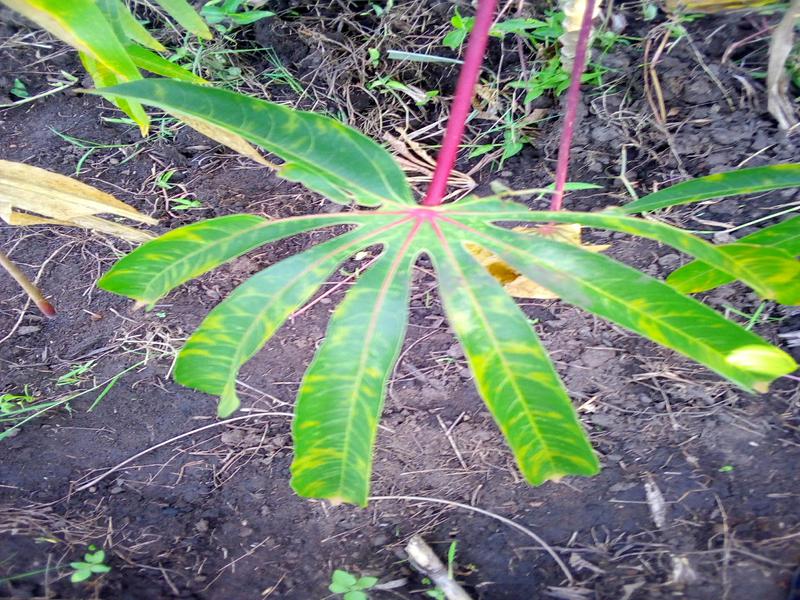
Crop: cassava
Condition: brown_streak_disease